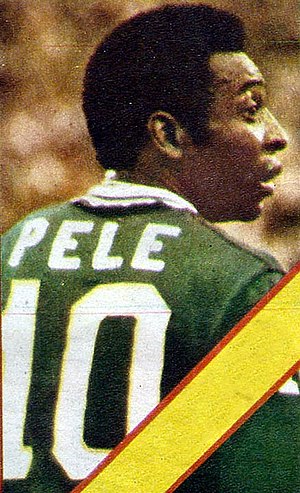
Trøjenummer (fodbold)
Pelé i løbet af sin lejekontrakt med New York Cosmos der bærer sit ikoniske nummer 10
Et trøjenummer bruges i fodbold til at skelne spillere på banen fra hinanden. Numre blev oprindeligt brugt til at vise position, med de startende 11 spillere der fik numrene 1-11, selv om det i dag ikke spiller den store rolle. Nu har spillere de numre, som de selv ønsker eller de, der er til rådighed. Dog bæres 1-11 ofte af spillere på de bestemte positioner. Mens de nationale ligaer indførte trøjenumre i løbet af årtierne, udviklede der sig et system, der er forskelligt i de respektive lande. Der er nogle numre, der plejer at have en fast position næsten overalt.